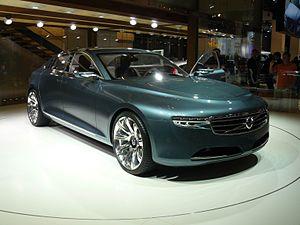
Volvo You, Francfort 2011.